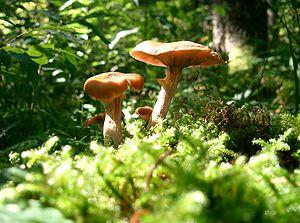
Le mot nature est un terme polysémique : il peut signifier la composition et la matière d'une chose, l'origine et le devenir d'une chose, l'ensemble du réel indépendant de la culture humaine, ou l'ensemble des systèmes et des phénomènes naturels.